The Derby Day

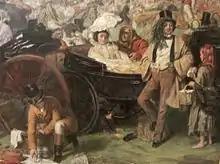
Detail from the Manchester version (lower right corner)

The Derby Day is a large oil painting showing a panoramic view of The Derby, painted by the English artist William Powell Frith over 15 months from 1856 to 1858. It has been described by Christie's as Frith's "undisputed masterpiece" and also "arguably the definitive example of Victorian modern-life genre."